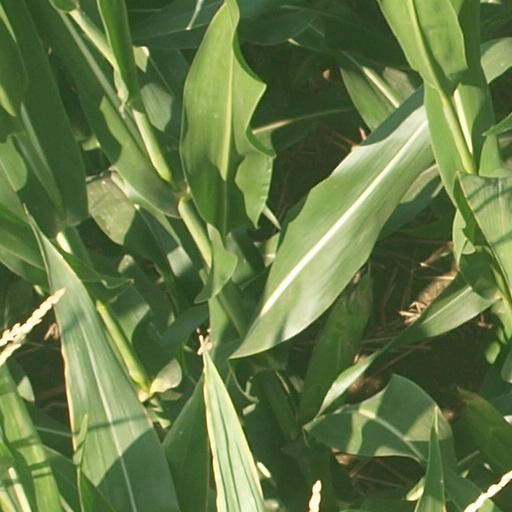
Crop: maize; corn